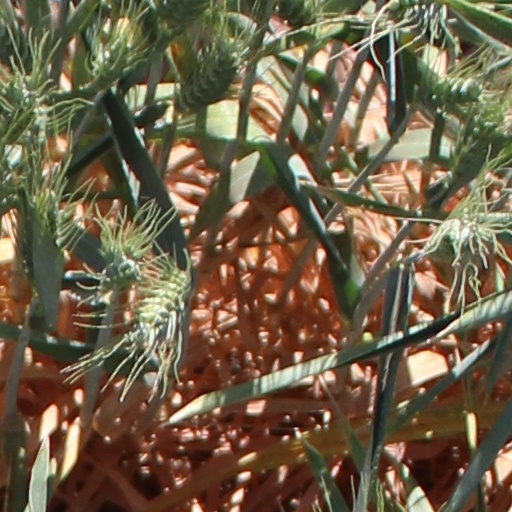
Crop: wheat